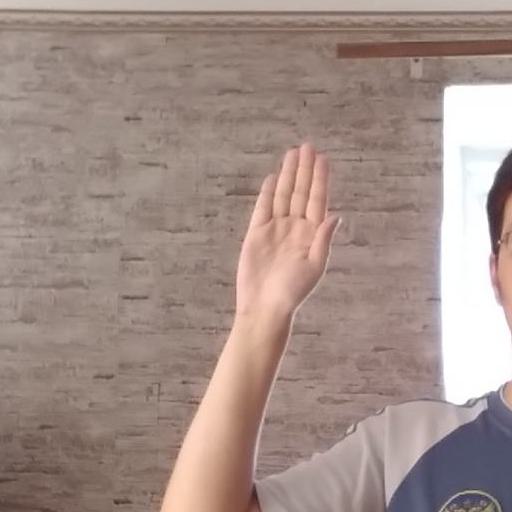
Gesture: stop